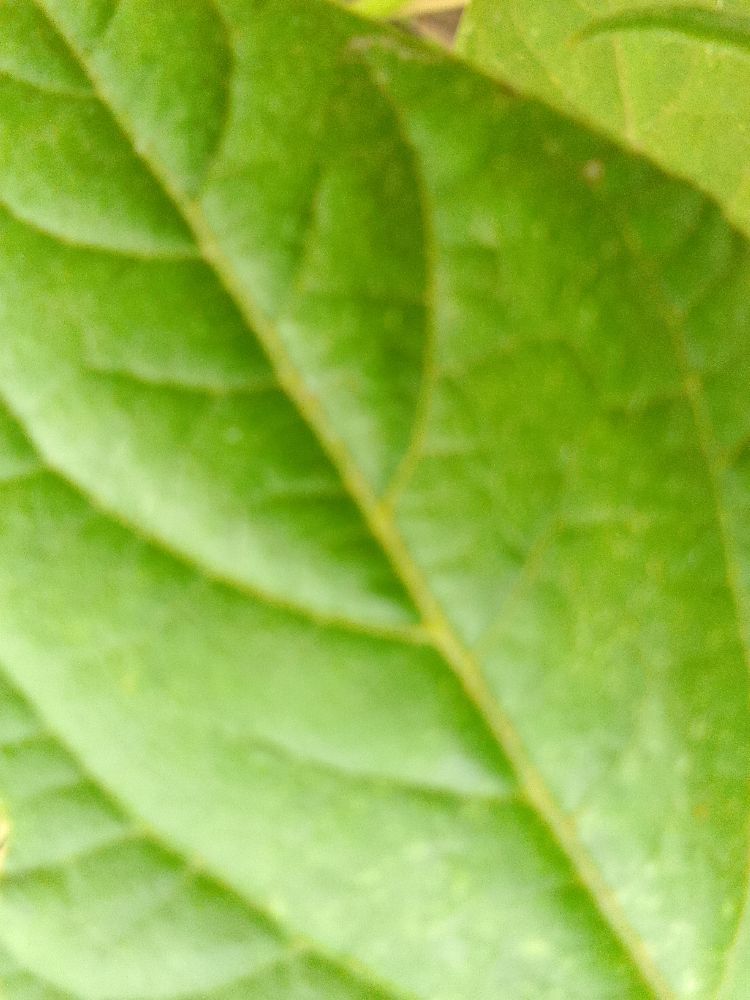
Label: healthy